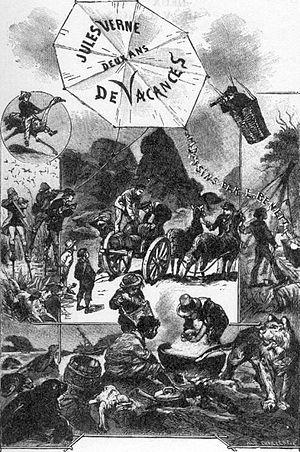
Jules Verne: ""Deux ans de vacances"" (1886-87), dessins par Léon Benett. Orginal description from the book:"